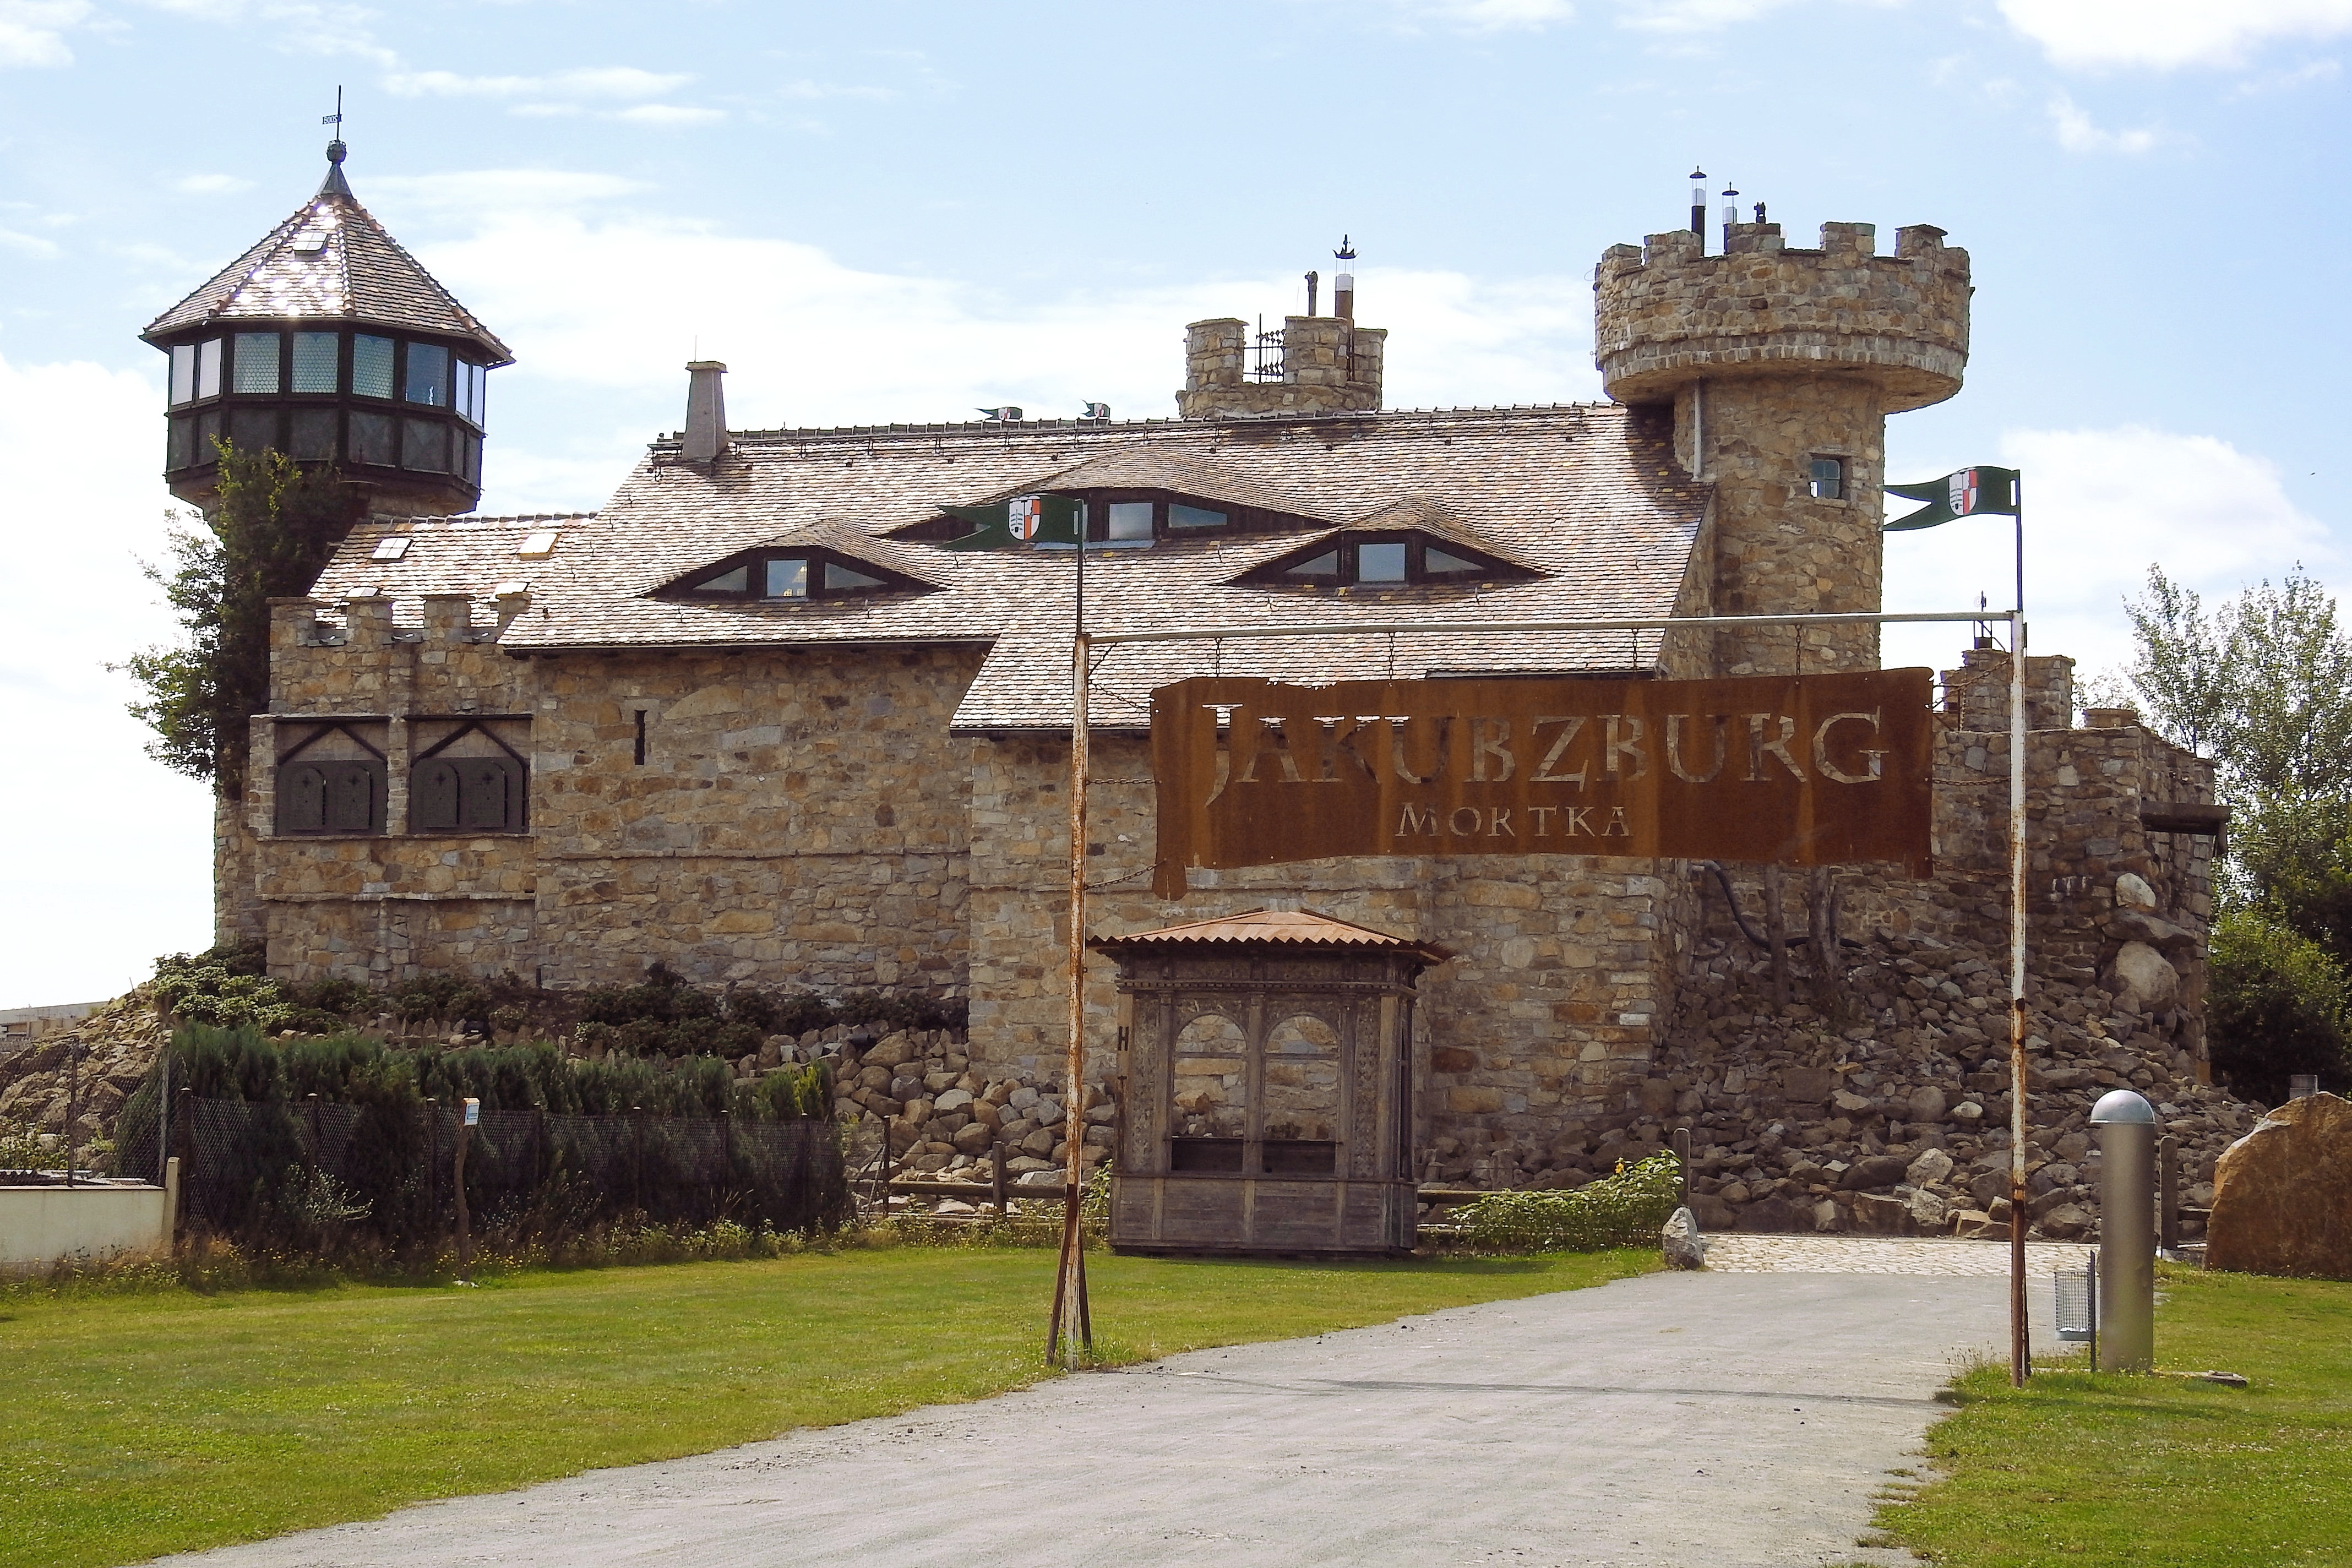
architecture, town, building, palace, castle, property, chapel, place of worship, monastery, estate, historic site, jakubzburg, mortka, ancient history